Velella

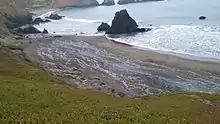
"Velella" (by-the-wind sailors) stranded on Rodeo Beach, Marin County, California.

Like many Hydrozoa, "Velella velella" has a bipartite life cycle, with a form of alternation of generations. The deep blue, by-the-wind sailors that are recognized by many beach-goers are the polyp phase of the life cycle. Each "individual" with its sail is really a hydroid colony, with many polyps that feed on ocean plankton. These are connected by a canal system that enables the colony to share whatever food is ingested by individual polyps. Each by-the-wind sailor is a colony of all-male or all-female polyps. The colony has several different kinds of polyps, some of which are both feeding and reproductive, called gonozooids, and others protective, called dactylozooids.